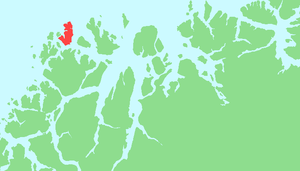
Nordkvaløya
Nordkvaløya er en ø i Karlsøy kommune i Troms og Finnmark fylke i Norge. Øen ligger nord for Ringvassøya og vest for Helgøya. Den har et areal på 85,22 km². Den havde i 2017 3 indbyggere.